Röhrmoos

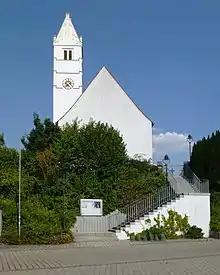
Catholic Church in Röhrmoos

Röhrmoos later became part of the Dachau Regional Court of the Electorate of Bavaria. It then became a municipality in the Bavarian Reforms of 1818.